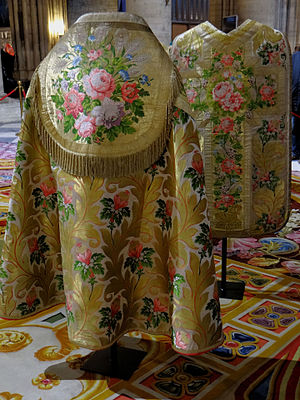
Brokade
Brokade fra Lyon, det 19. århundrede
Brokade er et kraftigt mønstervævet stof af silke og senere også af bomuld og kunststoffer.